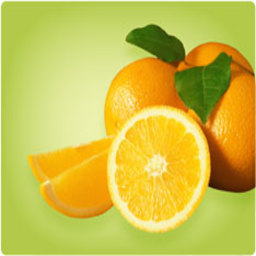
Label: peels